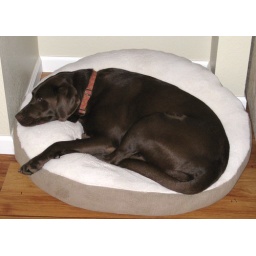
Sobe - Lindley and Ryan's dog - takes over Bella's bed